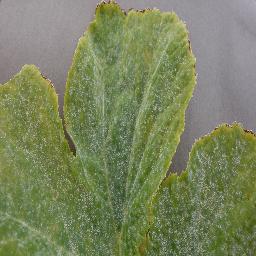
Label: Squash___Powdery_mildew